Justus F. Soule

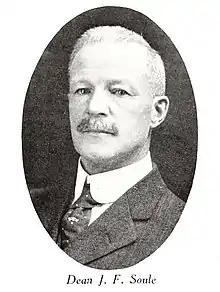

Justus Freeland Soule (April 8, 1862 – October 6, 1939) was an American football coach, professor of Latin and Greek, and university administrator. He was on the faculty of the University of Wyoming from the school's founding in 1887 until shortly before his death in 1939. He served as the school's head football coach from 1894 to 1897 and in 1899, compiling an 8–1–1 record.